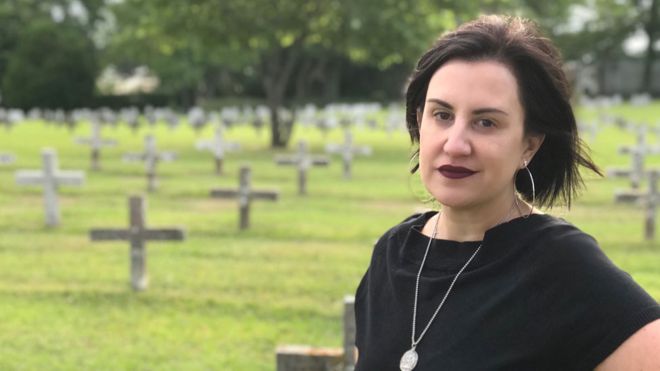
Gender: women